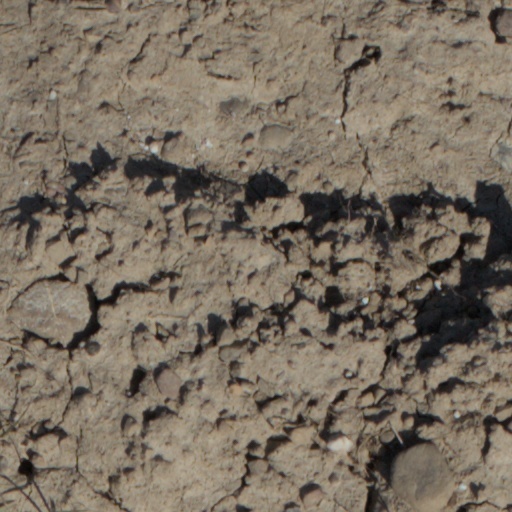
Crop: wheat